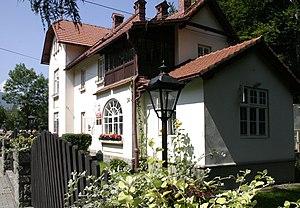
Le Musée de Bielsko-Biała ayant comme siège principal le château historique de Bielsko, en Silésie, Pologne, continue les traditions muséologiques commencées au début du XXᵉ siècle, au moment où les autorités autonomes de Bielsko silésienne et de Biała galicienne instituèrent deux musées distincts. À partir des années 1970, il s’enrichit de filiales régionales: Le Musée de Julian Fałat, Musée de la Technique et du Textile et enfin la Maison du Tisserand.
Bystra est un village faisant partie de la communauté villageoise de la gmina Wilkowice, située dans le Powiat de Bielsko-Biała et la région de la voïvodie de Silésie dans le sud de la Pologne.
Julian Fałat, né le 30 juillet 1853 dans le village de Tuligłowy près de Lviv et mort le 19 juillet 1929 à Bystra en Silésie, était un peintre et aquarelliste portraitiste et paysagiste polonais.